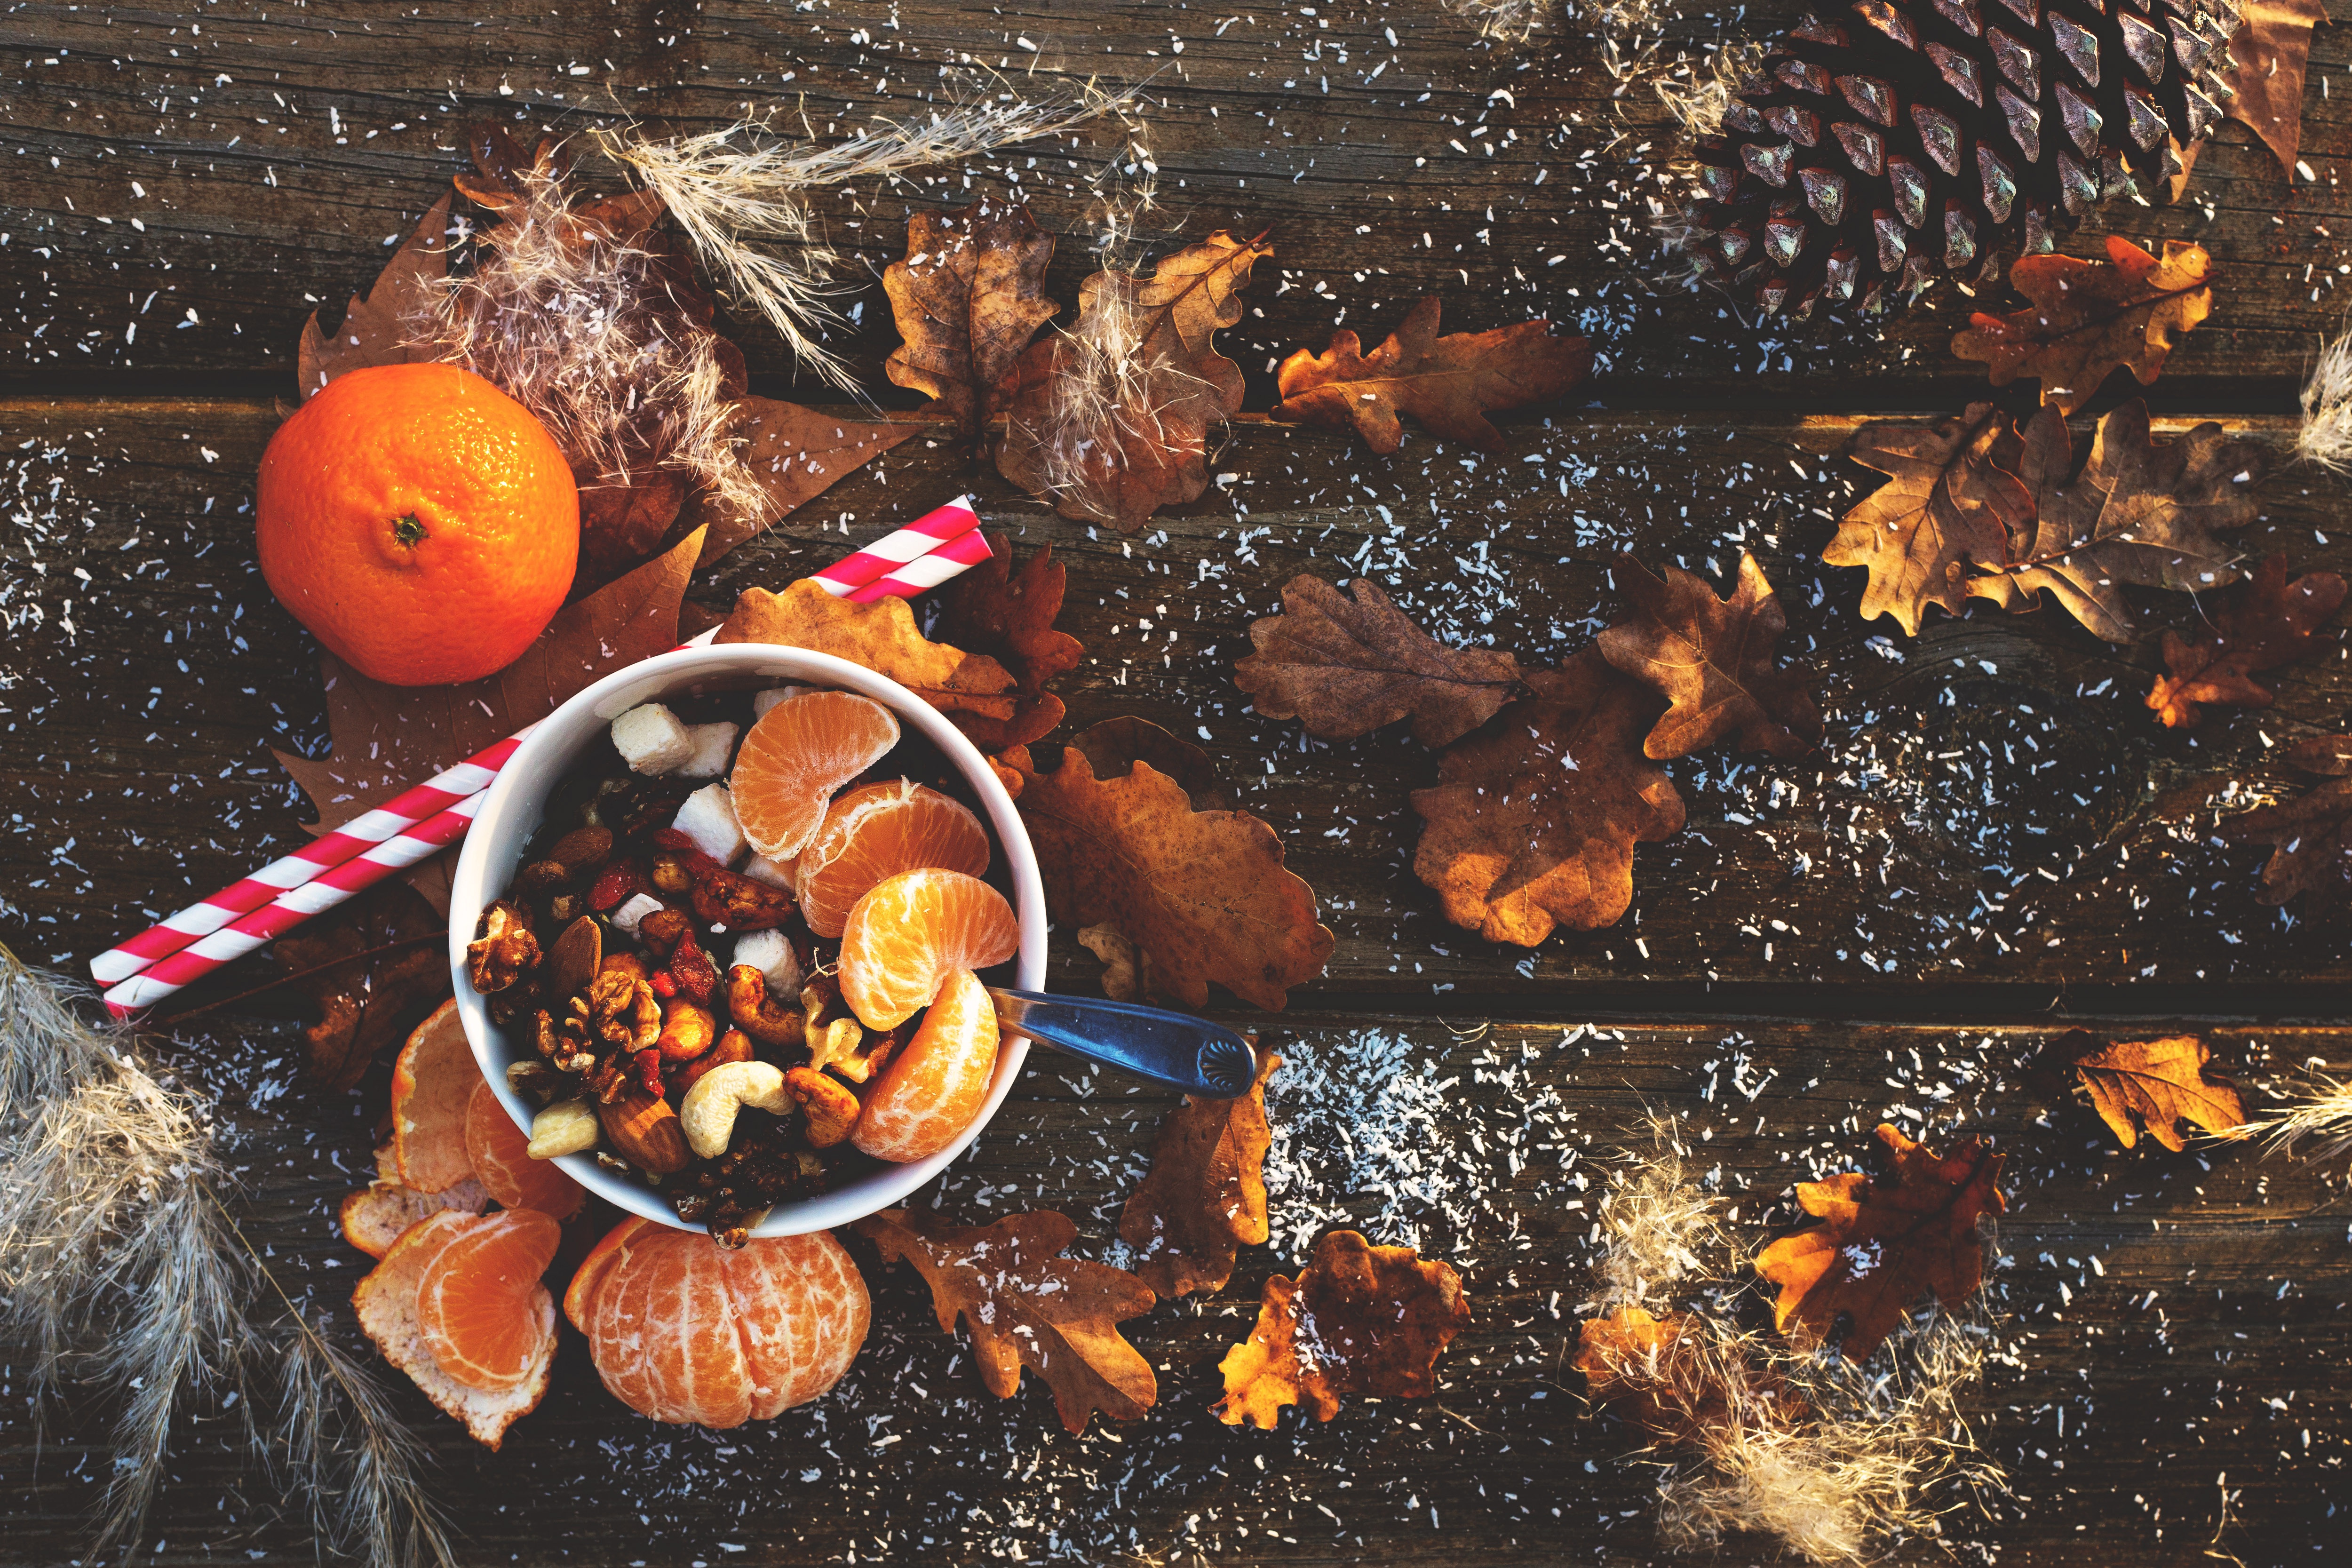
dish, food, cuisine, roasting, hendl, barbecue chicken, cooking, barbecue, ingredient, recipe, chicken meat, grilling, produce, fried food, frying, charcoal, Coq au vin, still life photography